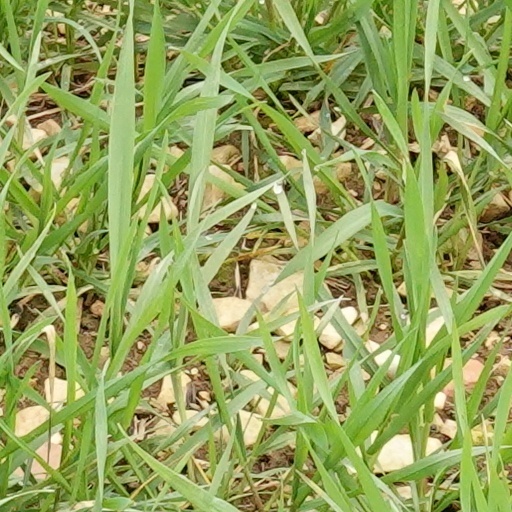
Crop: wheat